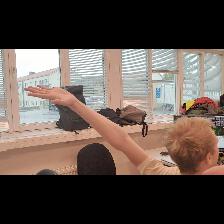
Label: Human